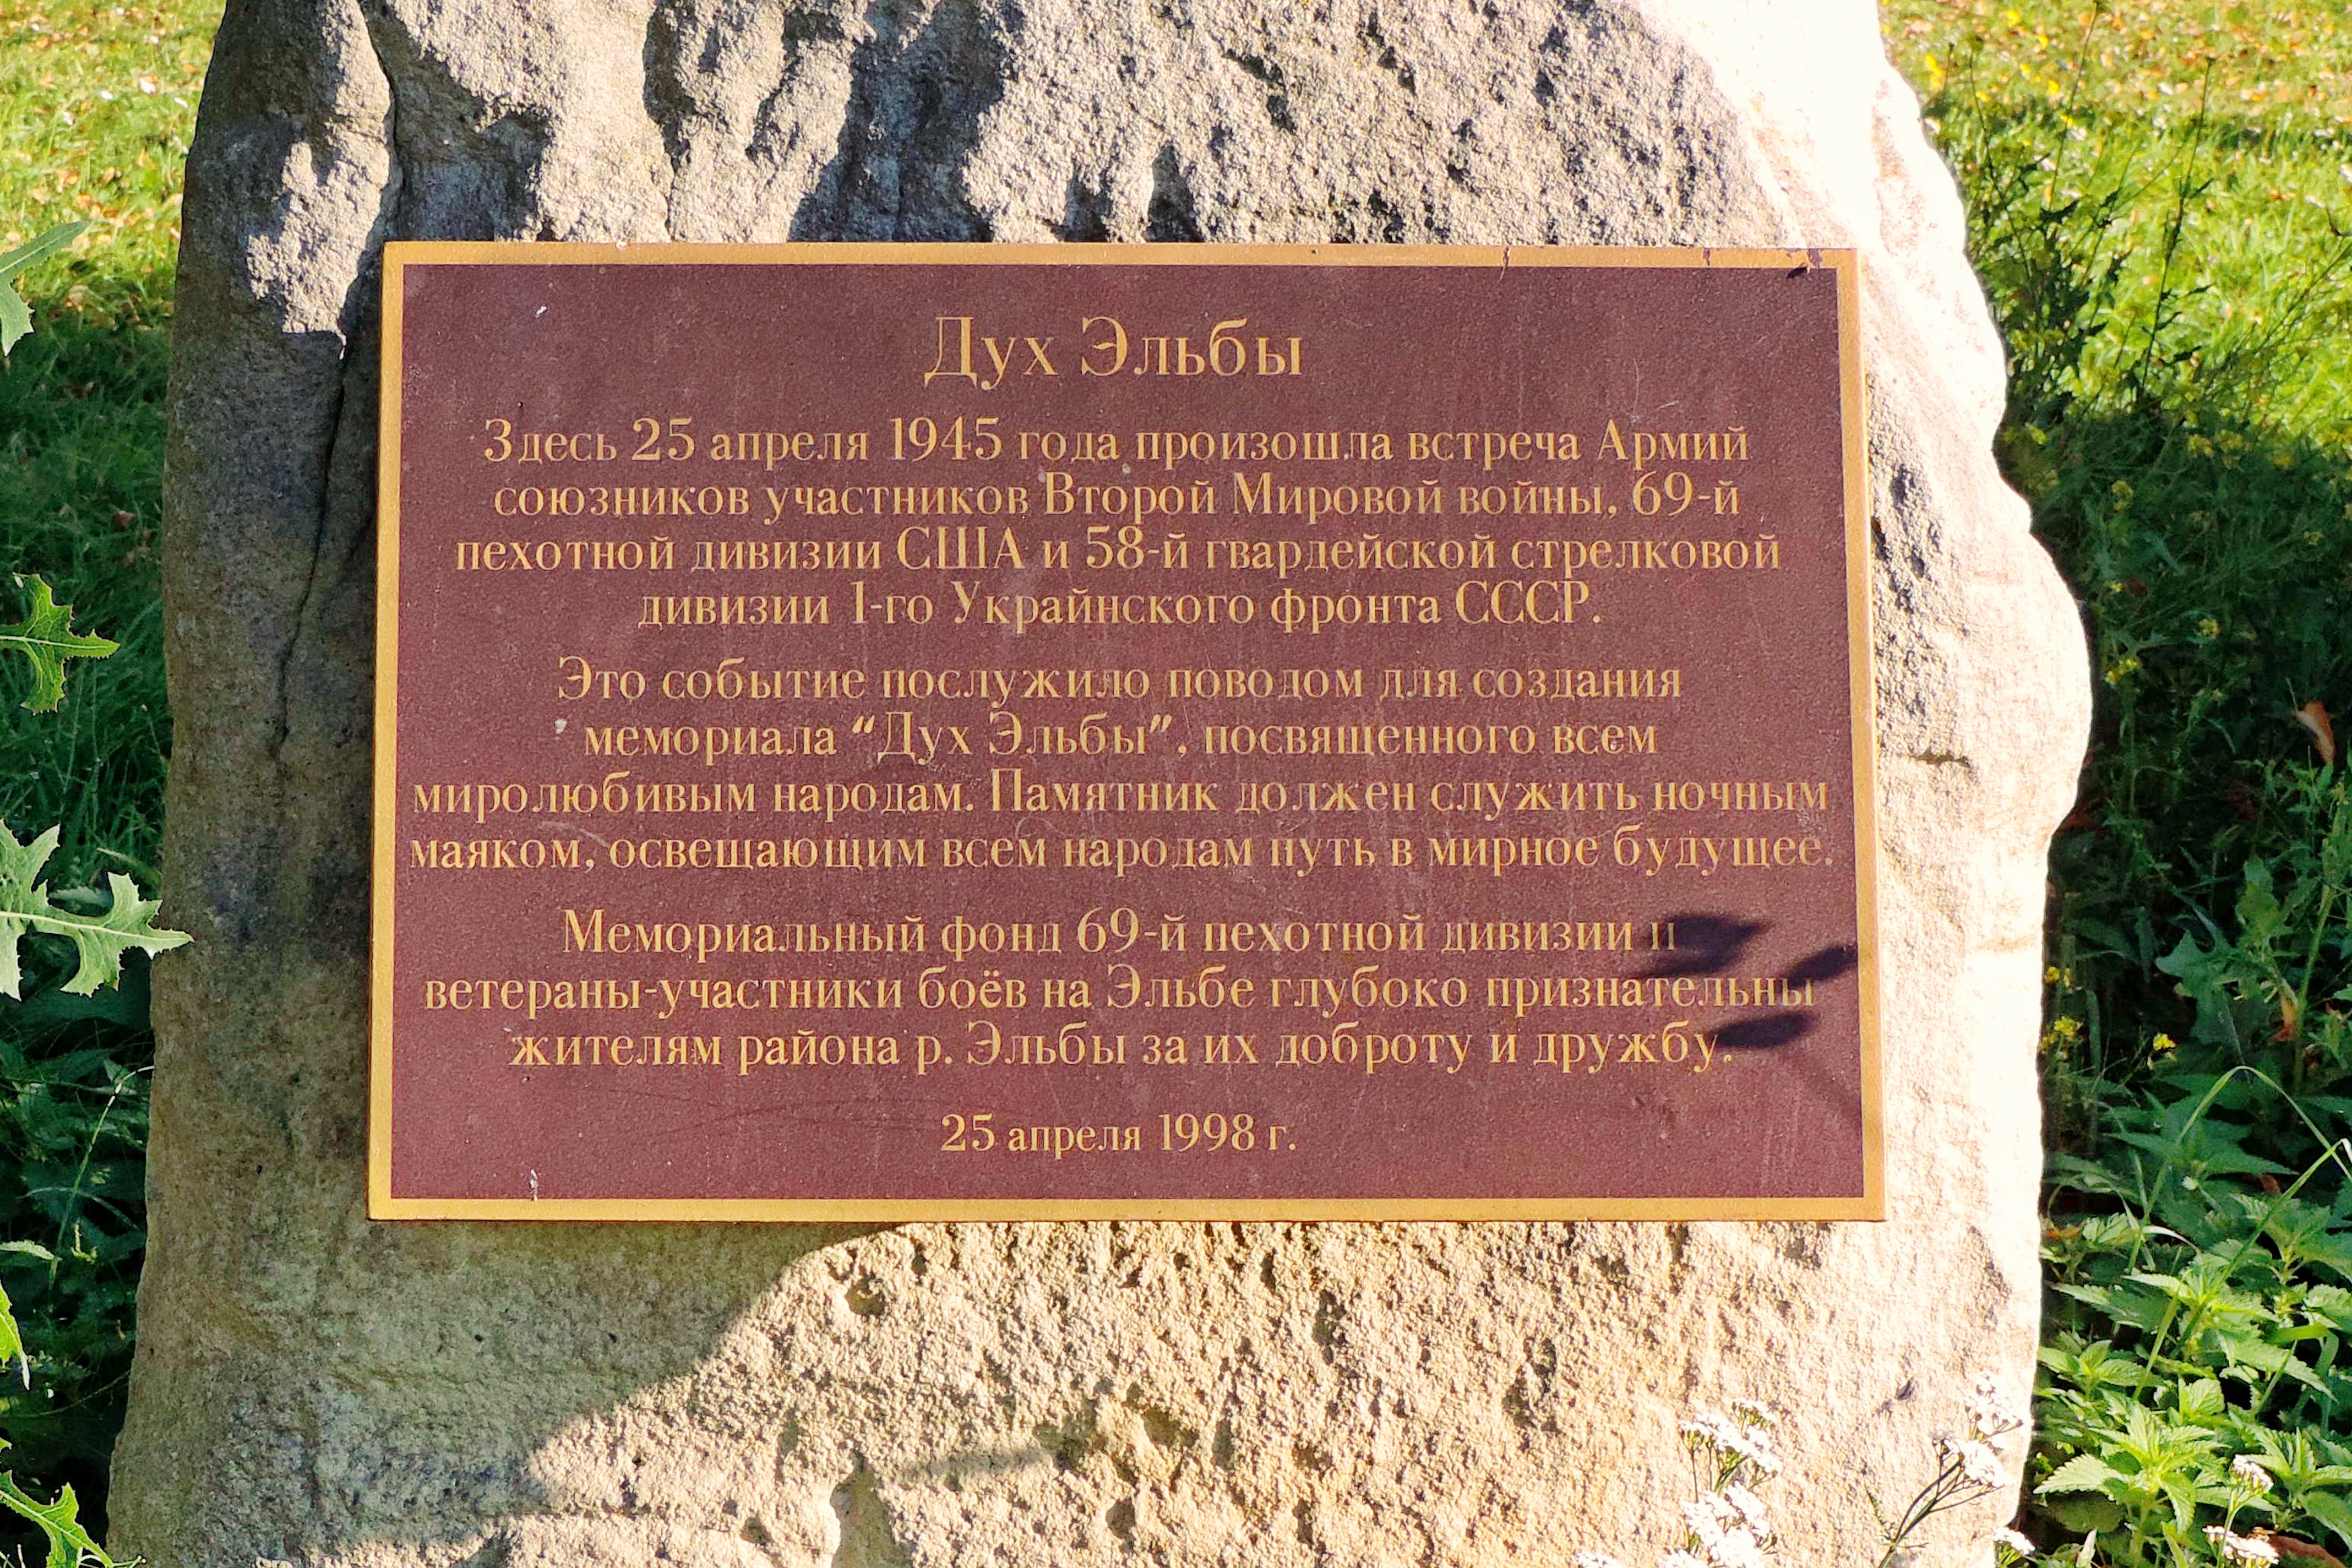
grave, memorial, headstone, russian, elbe, saxony, memorial plaque, stele, torgau, commemorative plaque